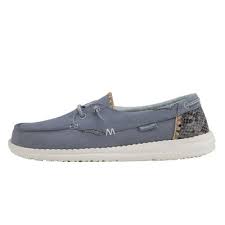
Label: Boat